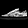
Label: Sneaker